Nebraska Loan and Trust Company Building

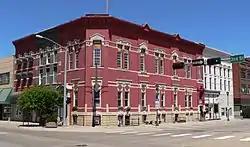
The building in 2010

The Nebraska Loan and Trust Company Building, also known as the Clarke-Buchanan Building, is a historic building in Hastings, Nebraska. It was built in 1883, and designed in the Italianate architectural style, although the style "conforms to no major American architectural movement." It was the headquarters of the Nebraska Loan and Trust Company from 1884 to 1903, and the Clarke-Buchanan Company from 1903 to 1931. It has been listed on the National Register of Historic Places since May 1, 1979.